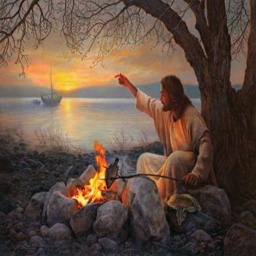
it looks like builder is relaxing at a campfire .